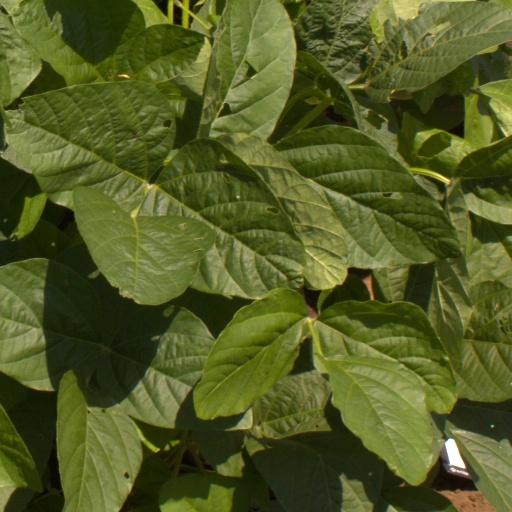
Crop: soybean